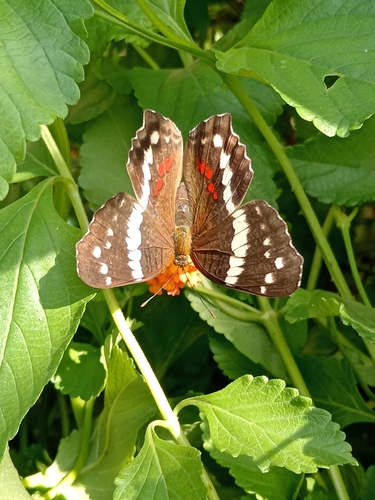
Scientific name: Anartia fatima
Common name: Banded peacock
Family: Nymphalidae
Order: Lepidoptera
Pollinator type: Primary pollinator
Habitat: Open areas and gardens
Geographic range: South America
Conservation status: Least Concern